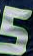
Number: 5